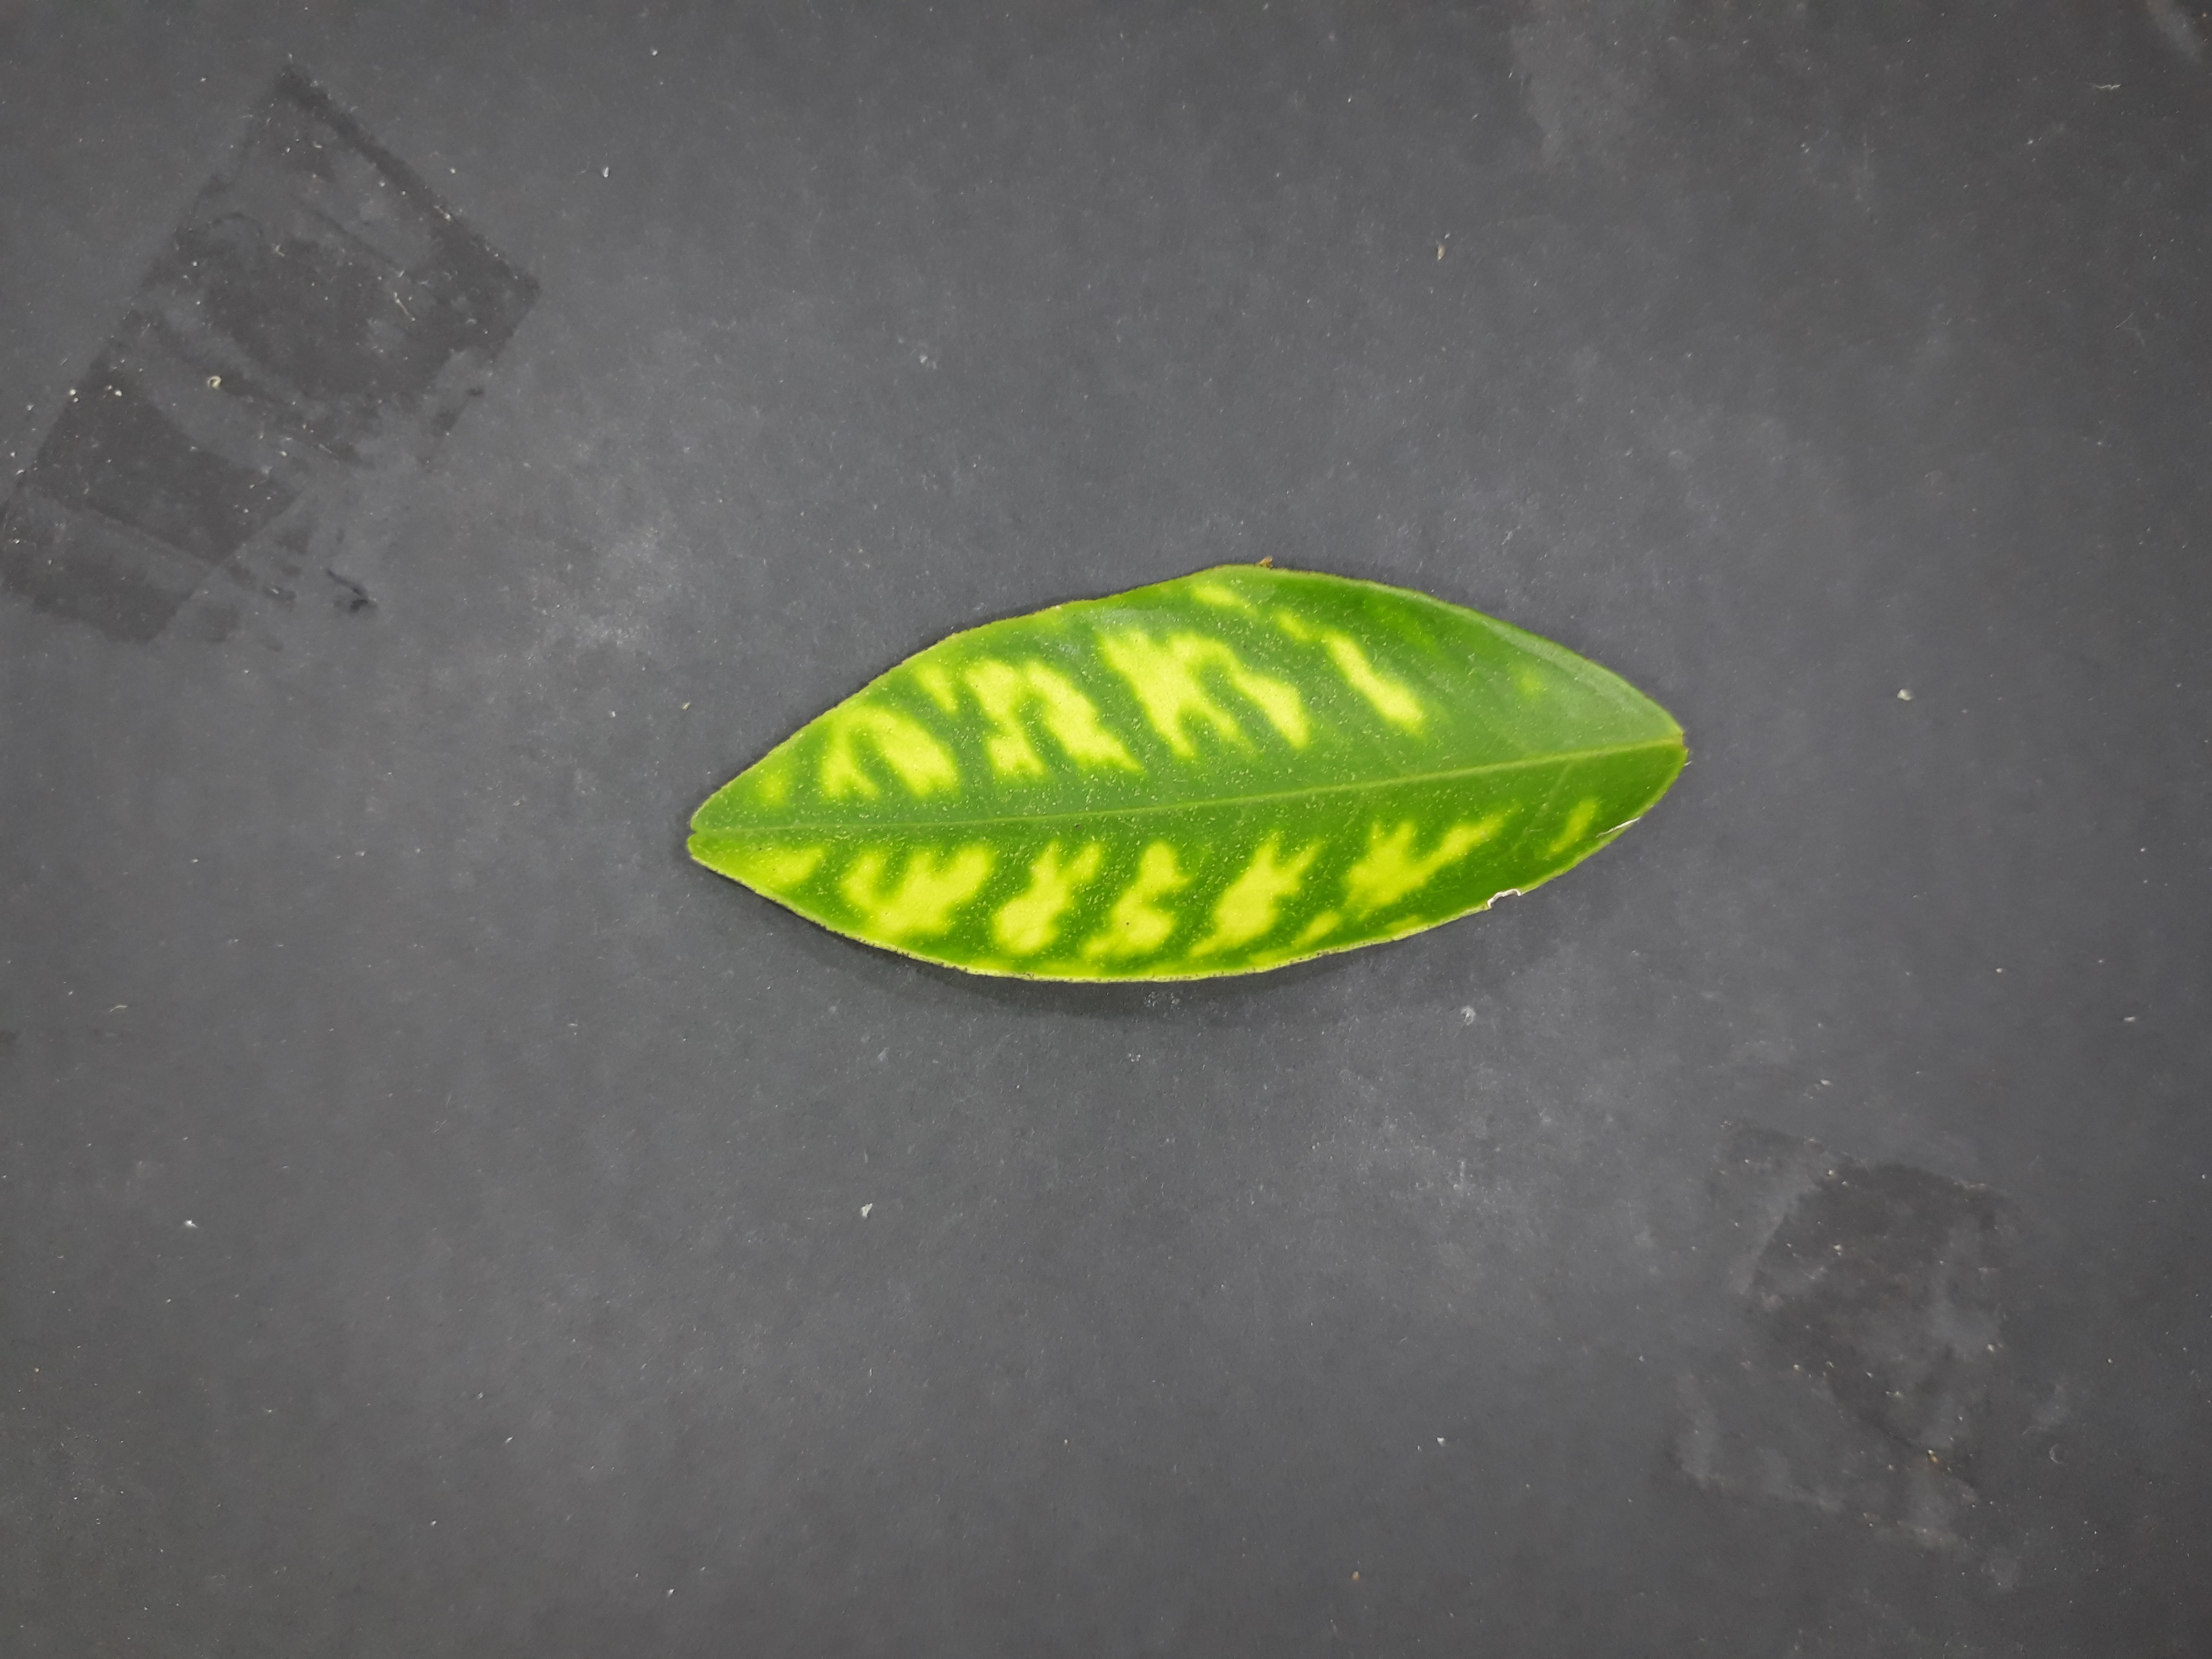
Label: Manganese deficiency (Mn)